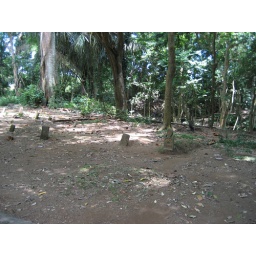
The holy monkey forest in Ubud; amazingly tranquil place, as long as you're not carrying foodstuffs.